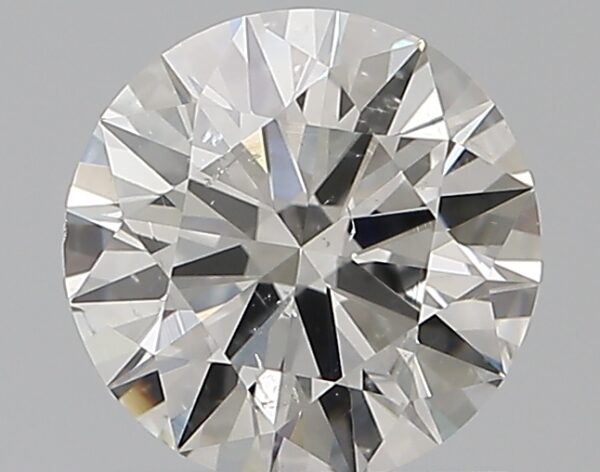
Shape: round
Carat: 1.08
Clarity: SI1
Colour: H
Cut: EX
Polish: EX
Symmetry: EX
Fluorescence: N
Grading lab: GIA
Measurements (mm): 6.67 x 6.7 x 4